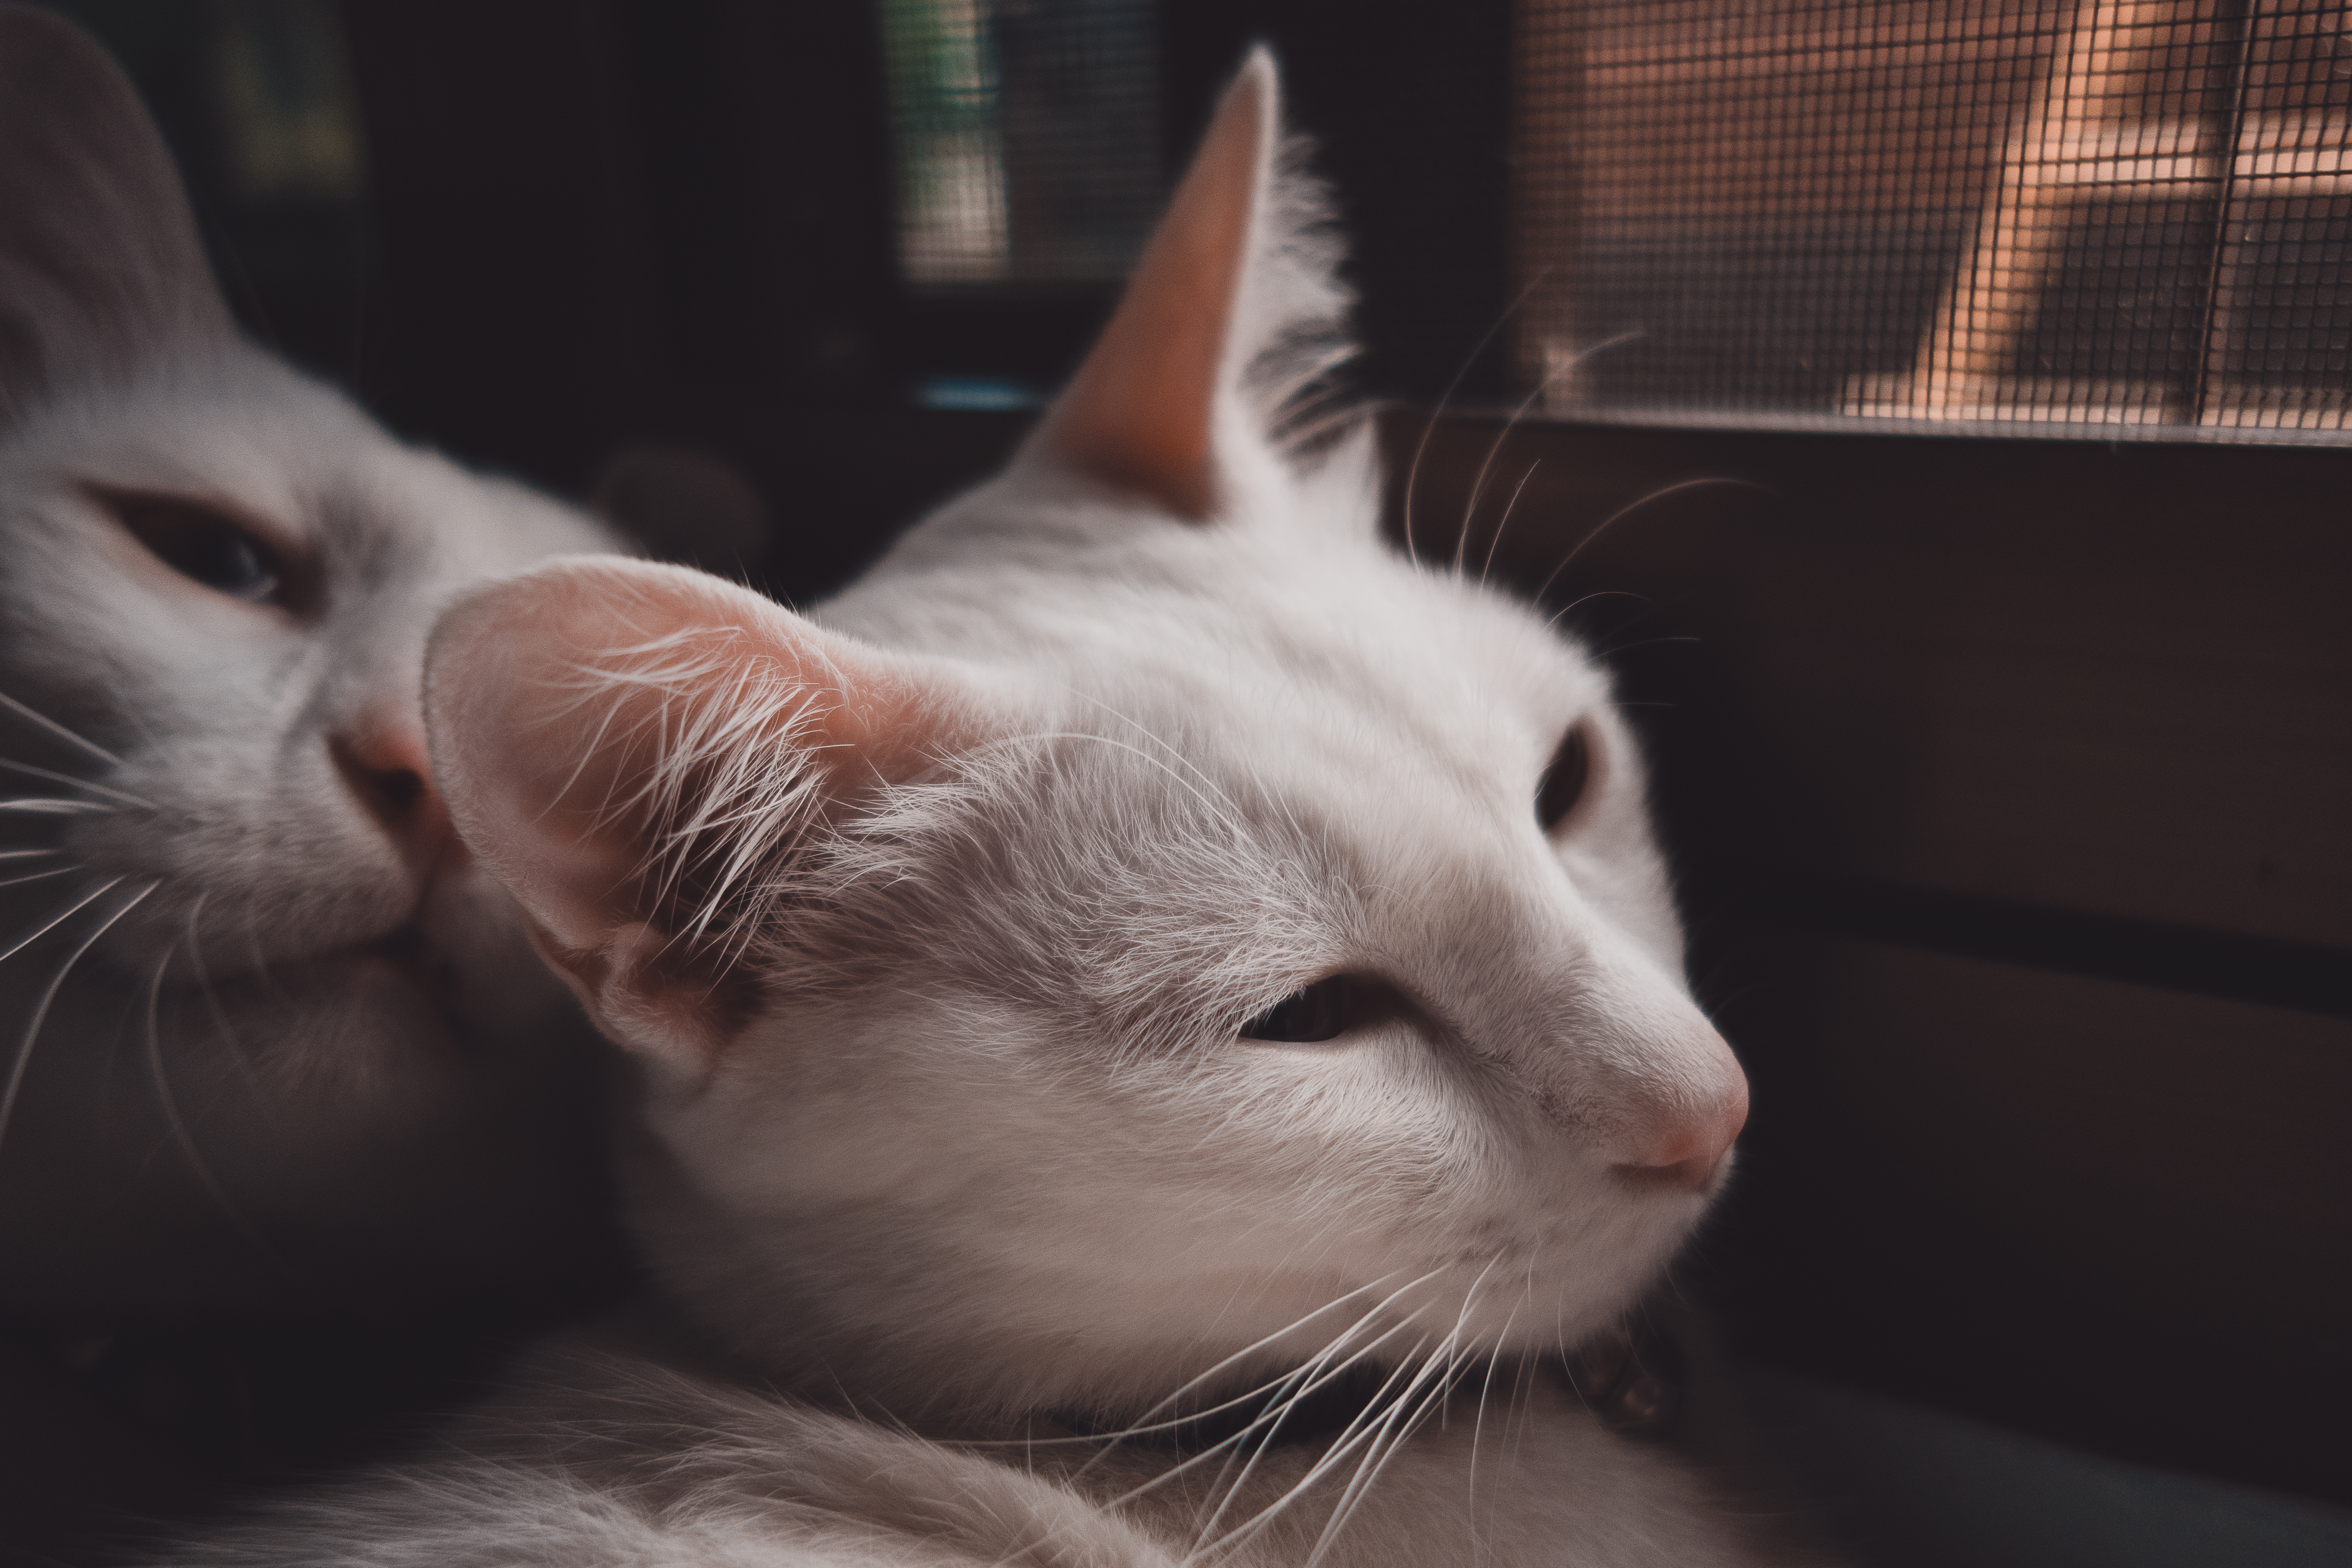
cat, nose, eye, vertebrate, felidae, carnivore, mammal, whiskers, ear, small to medium sized cats, snout, close up, fur, domestic short haired cat, comfort, tail, paw, mesh